12th Peacekeeping Brigade (Armenia)

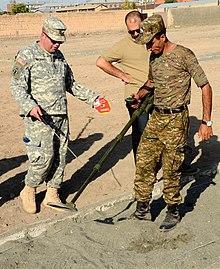
A platoon sergeant with the Kansas National Guard, evaluating an Armenian soldier with the Engineering Company of the brigade.

In January 2005, 45 peacekeepers, together with a Polish unit were deployed in Iraq as part of the Multi-National Force – Iraq. They mainly participated in demining, cargo transportation and medical support activities. On November 10, 2006, Senior Lieutenant Georgy Nalbandyan was injured in a mine explosion in Iraq but survived after being transported for surgery to a hospital in Landstuhl, Germany, near Ramstein Air Base. The contingent of 45 peacekeepers of the Armenian Armed Forces were withdrawn from Iraq in November 2009.